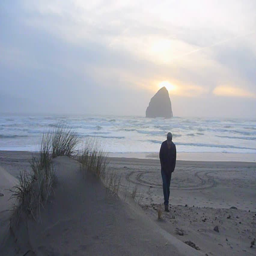
man walking towards camera on sandy beach by bodies of water in coastline during sunset .